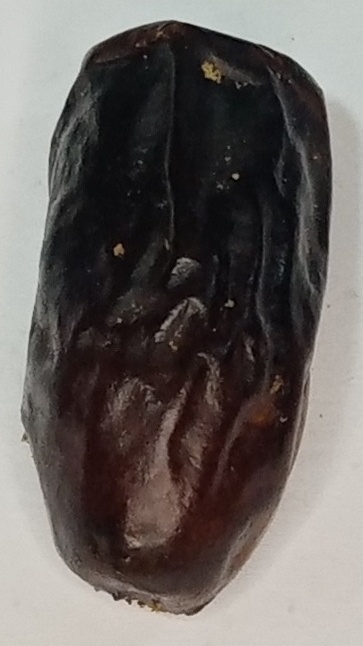
Variety: gajar
Size: large
Grade: grade-1